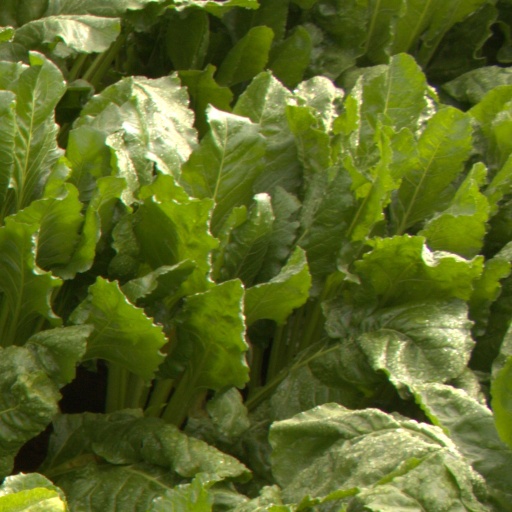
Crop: sugar beet